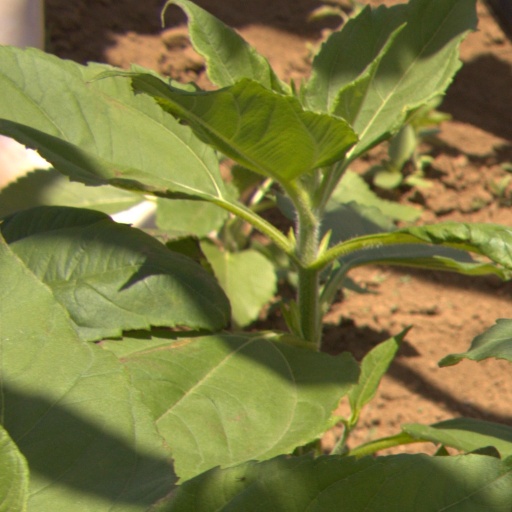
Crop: Jerusalem artichoke